Frederikshavn

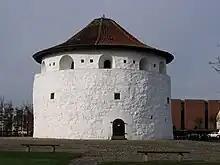
Krudttårnet, The Powder Tower, constructed in 1688

Frederikshavn White Hawks are the local professional ice hockey team playing in the premier Danish ice hockey league, Metal Ligaen.